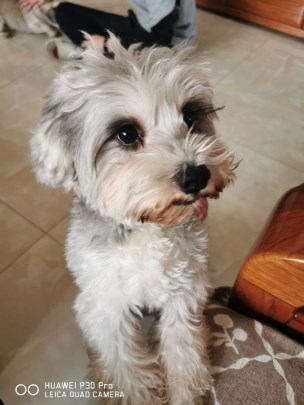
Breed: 2342-n000102-miniature_schnauzer